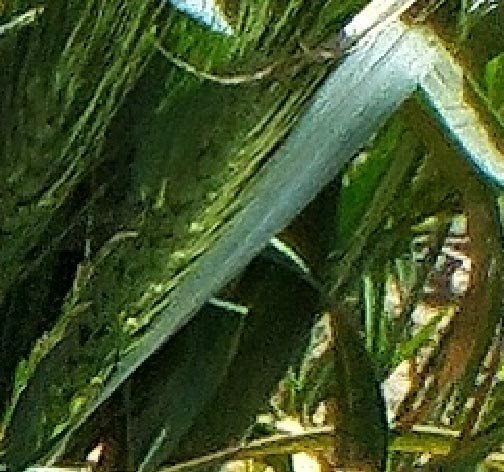
Label: Wheat___Healthy